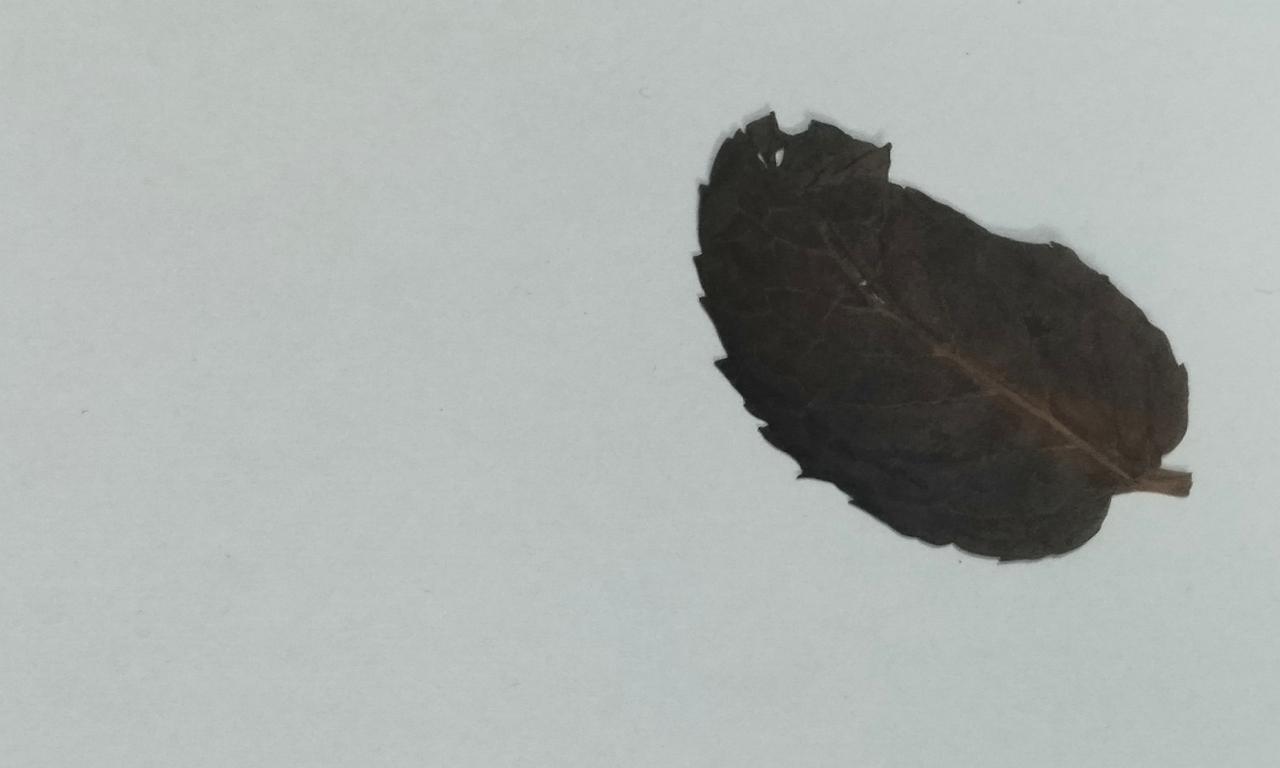
Label: Dried